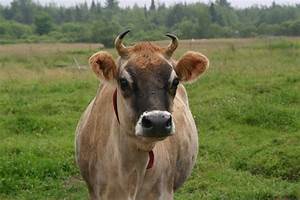
Label: mucca